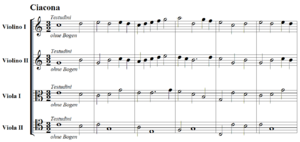
Premières mesures de la Ciacona (4e mouvement) de la Sérénade de Biber (1670)
La Sérénade composée par Heinrich Biber pour quatre instruments à cordes et basse continue est une suite de six pièces dansées ou pièces de caractère. Cette suite, présentant diverses innovations de jeu pour les cordes, caractéristiques de leur auteur, a été intégrée dans le catalogue de ses œuvres établi par le musicologue américain Eric Thomas Chafe sous la référence C.75.